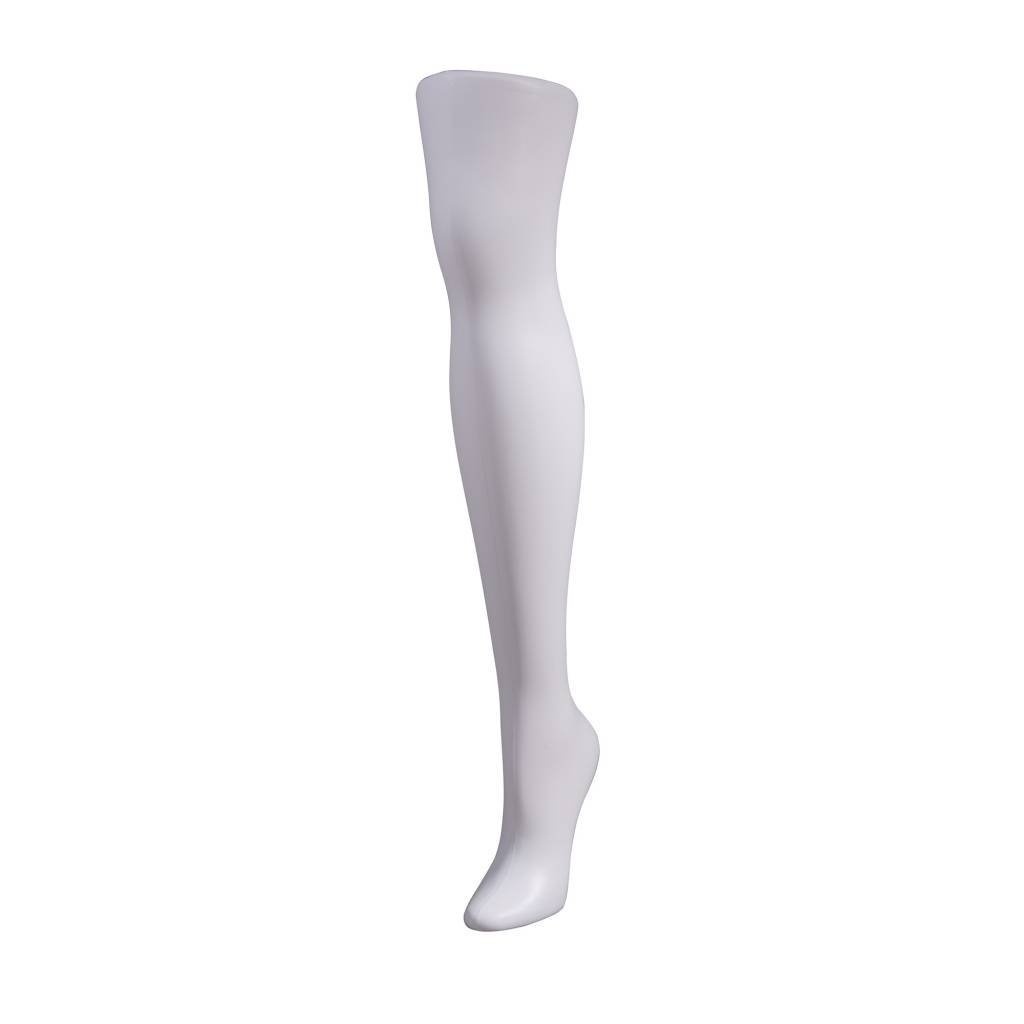
Jambe de femme en plastique 25.5"H blanc ou peau
Brand: Mobico
Category: Business & Industrial > Retail > Mannequin Parts > Mannequin Legs